1992 Leeds City Council election

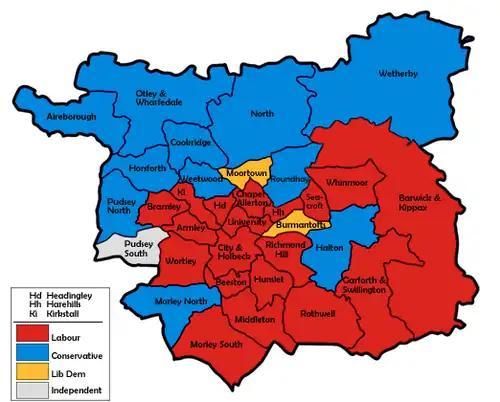
Map of the results for the 1992 Leeds council election.

The 1992 Leeds City Council elections were held on Thursday, 7 May 1992, with one third of the council's seats up for election.